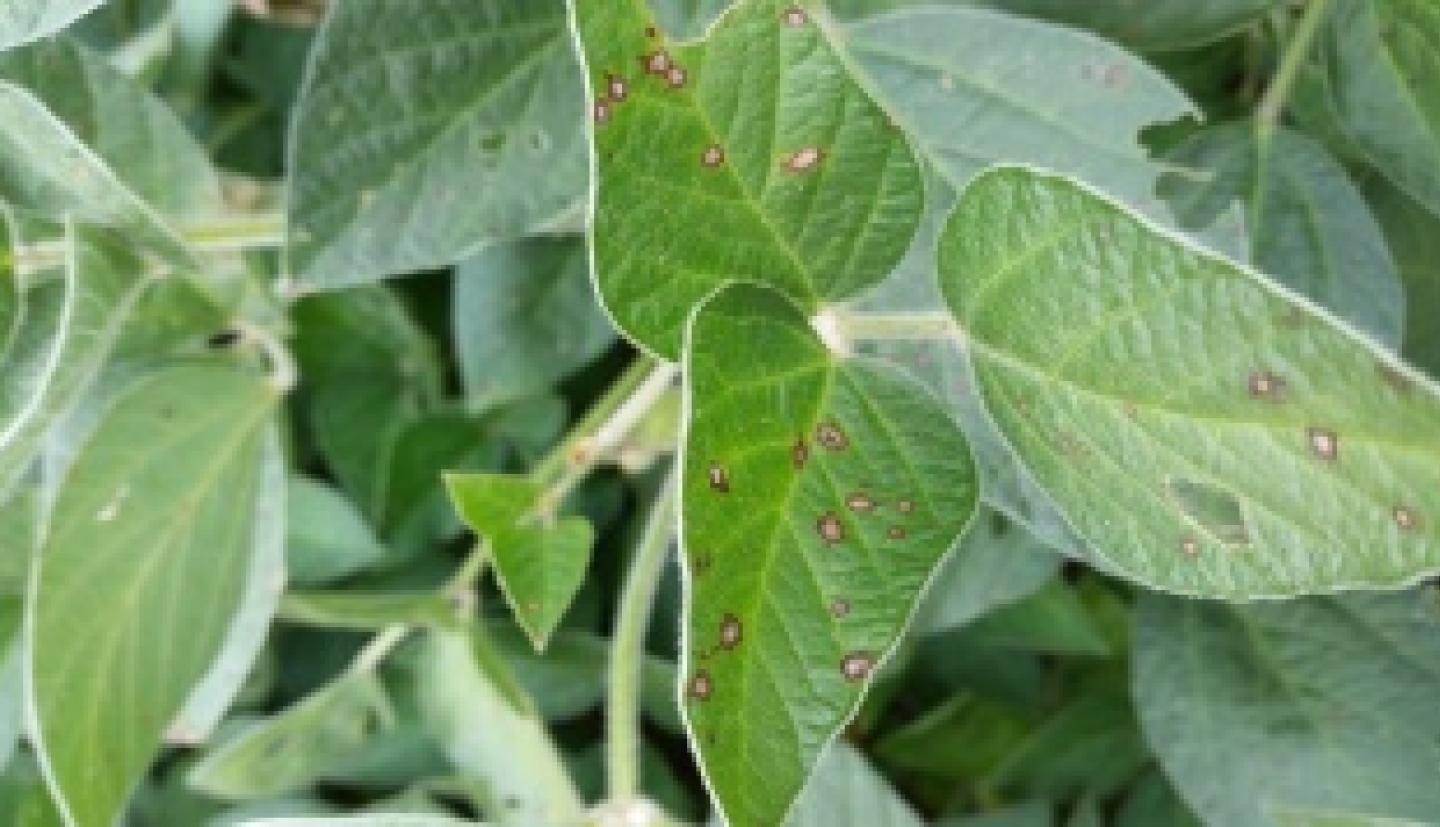
Plant: Soybean
Disease: soybean frog eye leaf spot